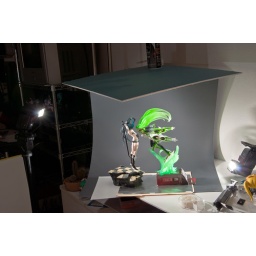
Two strobes cross lighting with offset black paper background, aluminum foil underneath with a white poster board up top.